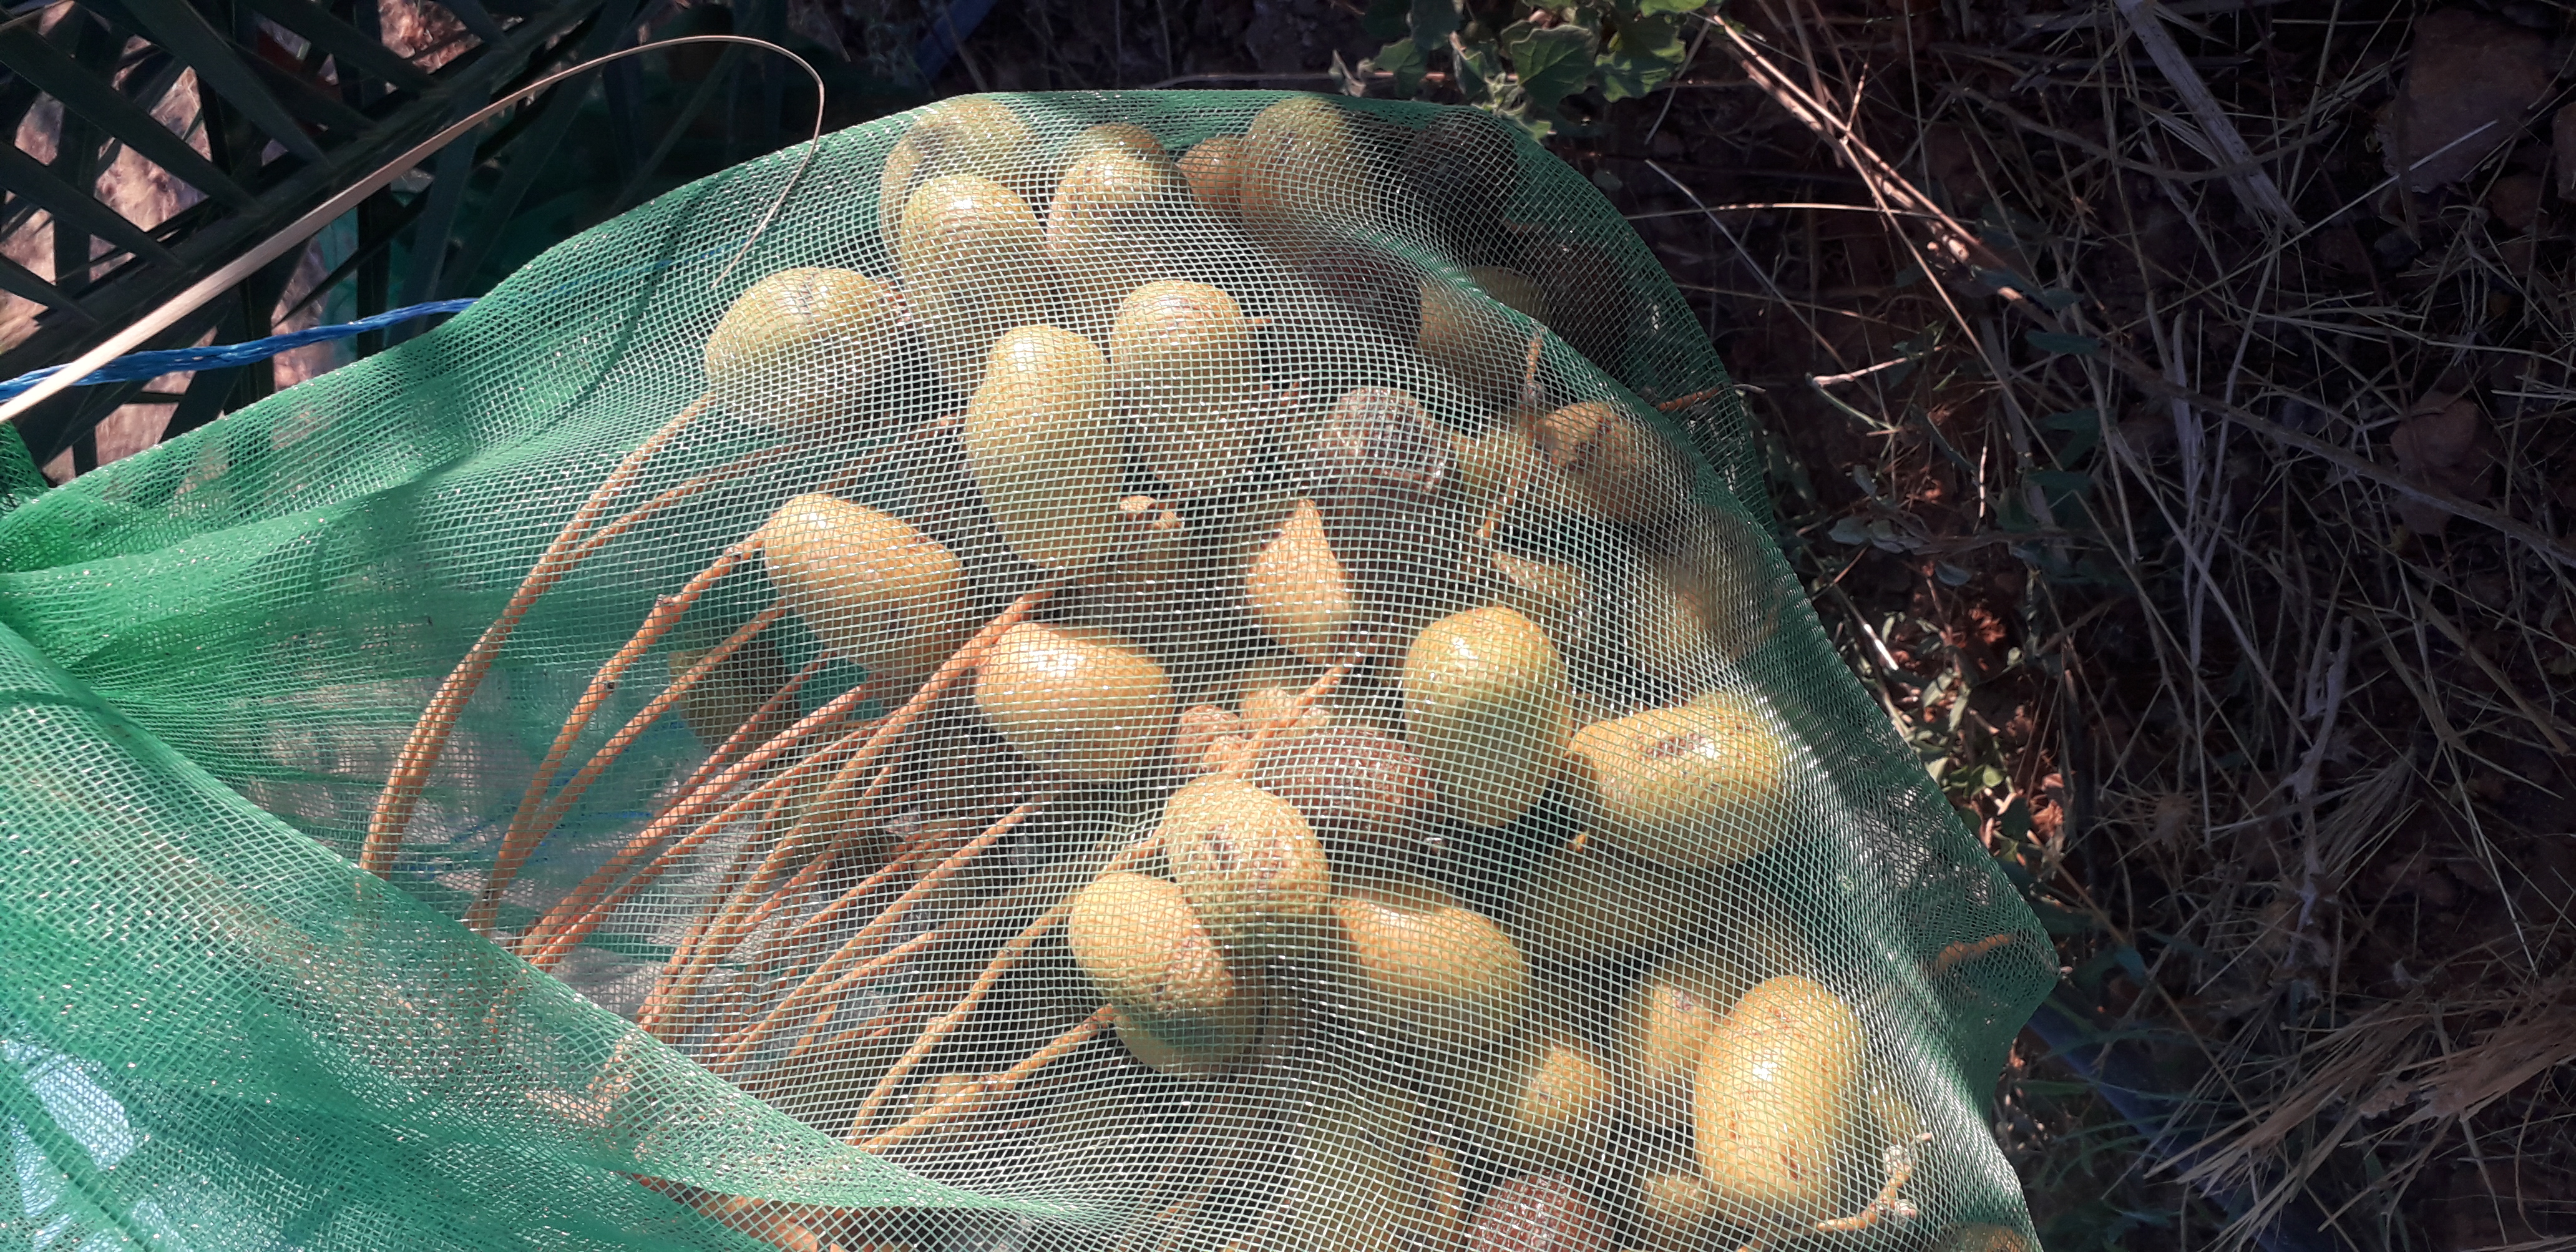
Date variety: Boufagous